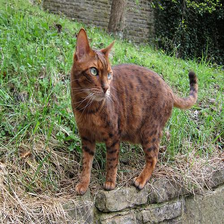
Species: cat
Breed: Bengal